Lewis Sargent

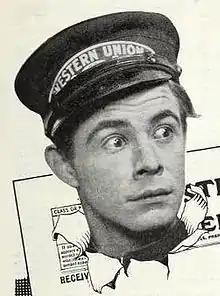
Sargent in 1922 as Jimmy the Messenger Boy, his role in a series of comedy shorts

Lewis Sargent (August 19, 1903 – November 19, 1970) was an American film actor. He appeared in 80 films between 1917 and 1949.